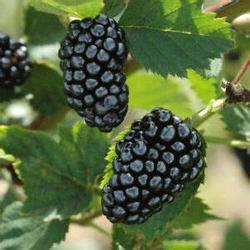
Label: Blackberry